El Cabrero

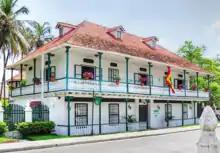
Casa del presidente Rafael Nuñez

House where lived Rafael Núñez, 4 times president of Colombia, with his wife Soledad Román Núñez. It is a mansion built entirely of wood. The building has guided visits and is equipped within the original period furniture. It also has a beautiful courtyard with lush vegetation.